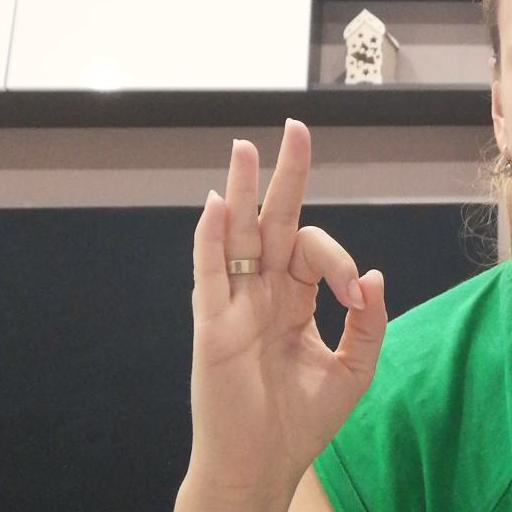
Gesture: ok